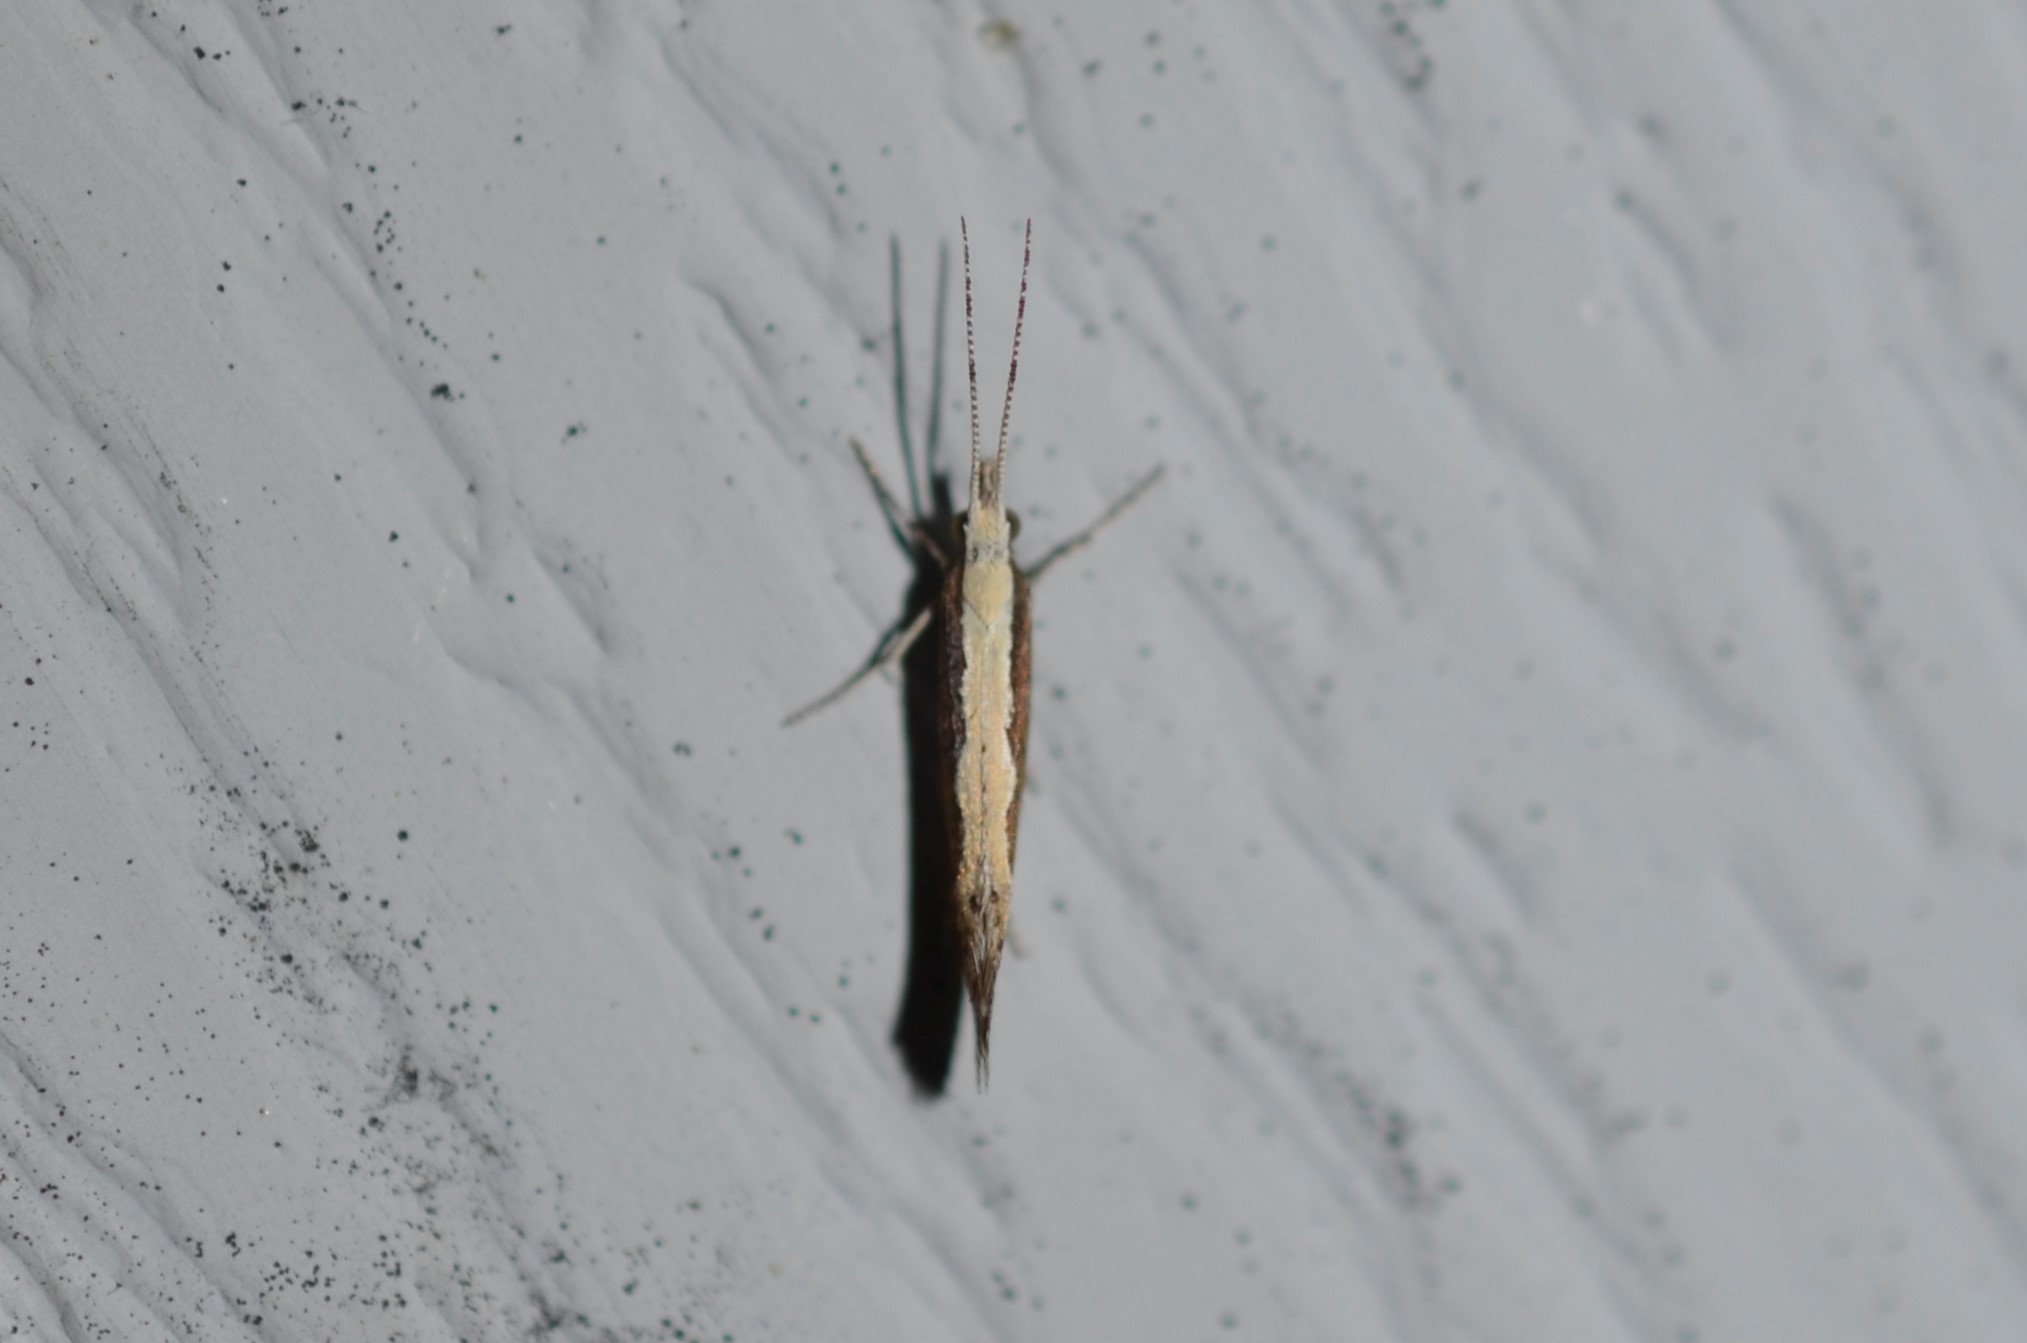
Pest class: diamondback_moth